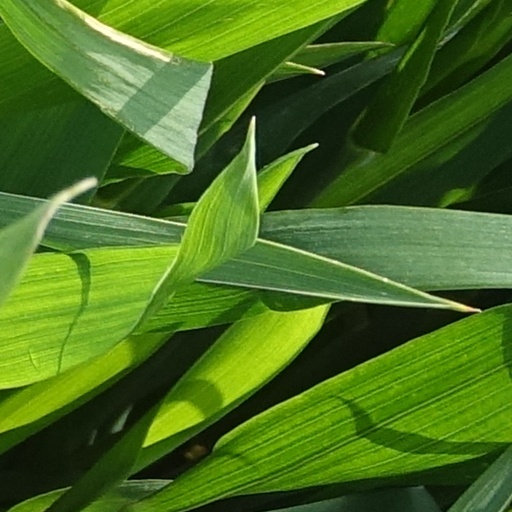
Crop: wheat